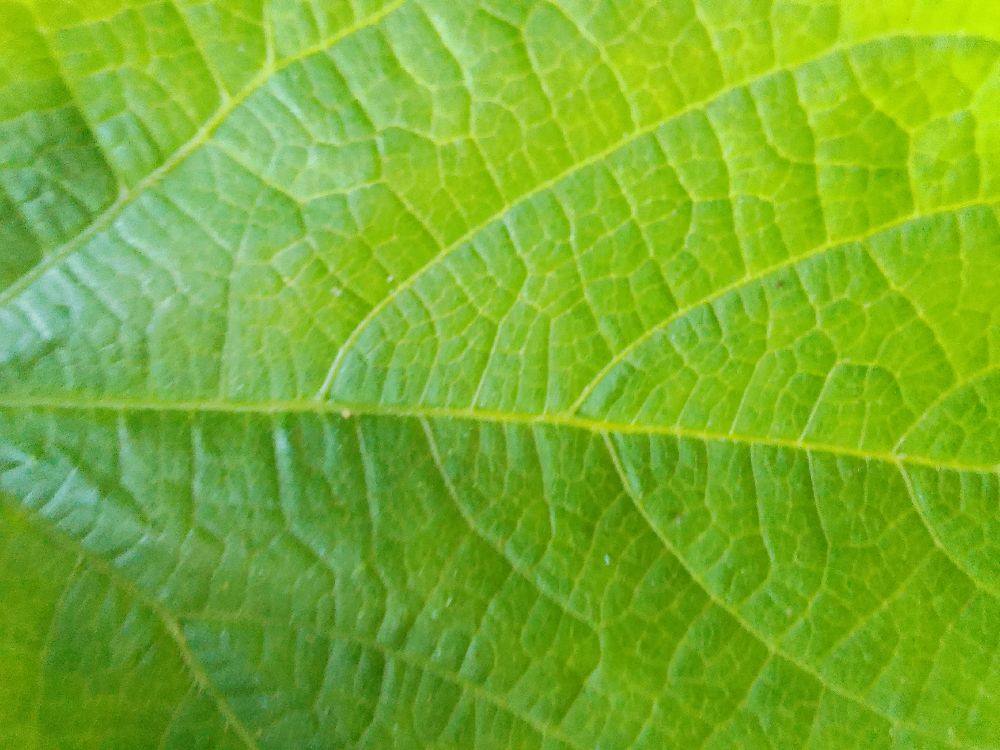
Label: healthy